Friends School of Baltimore

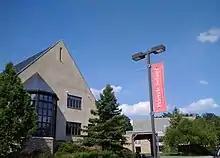
Friends School

As of 2006, the school had a faculty of 105 teachers, including 87 full-time faculty and a yearly operating budget of $16.1 million. As of 2022, the school has an endowment of $41.89 million. The school is governed by a board of trustees.